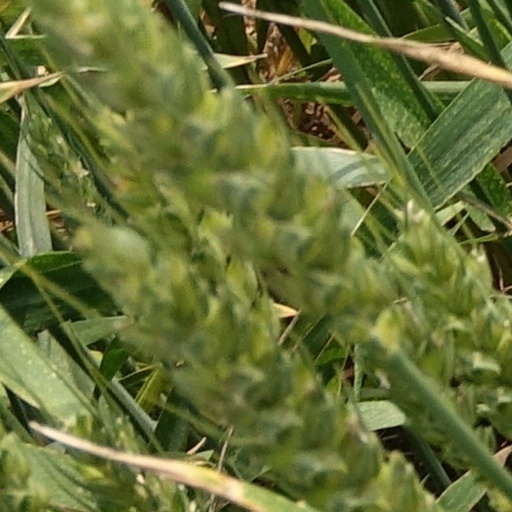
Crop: wheat